Itinerarium exstaticum

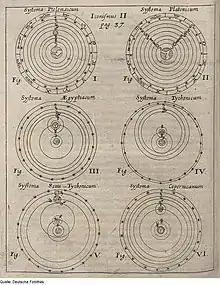
Diagram of different models of the universe, from "Iter Exstaticum"

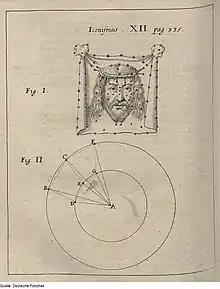
Illustration from "Iter Exstaticum"

Rather than reply to his critics himself, he had his student Kaspar Schott prepare a second edition which included additional details in refutation of his critics' arguments. This was published in Germany in 1660 under the title "Iter Exstaticum".